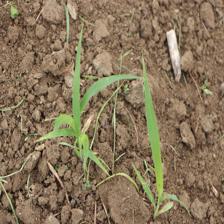
Label: Sorghum